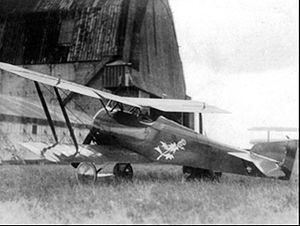
Le Groupe de Chasse fut le premier wing de chasse de la Belgique. Il fut créé en mars 1918 à l'aérodrome des Moëres près de Furnes. À la demande du roi Albert I, le capitaine Fernand Jacquet en fut nommé commandant et le groupe de chasse fut bientôt surnommé le Groupe Jacquet. Il était constitué des 9ᵉ, 10ᵉ et 11ᵉ escadrille de chasse.
La 9ᵉ escadrille est une escadrille d'entrainement qui constitue avec la 5ᵉ escadrille la Basic Flying Training School de la composante aérienne de l'armée belge.